John Johnstone (East India Company)

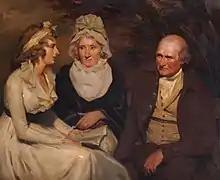
John Johnstone, his niece Betty Johnstone and her aunt Miss Wedderburn, attributed to Henry Raeburn

The Johnstone family account says that he spent "about a ninth" of his money on the estates at Alva, Hangingshaw and Denovan, and "lived quietly" there until his election to Parliament.